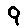
Label: 9